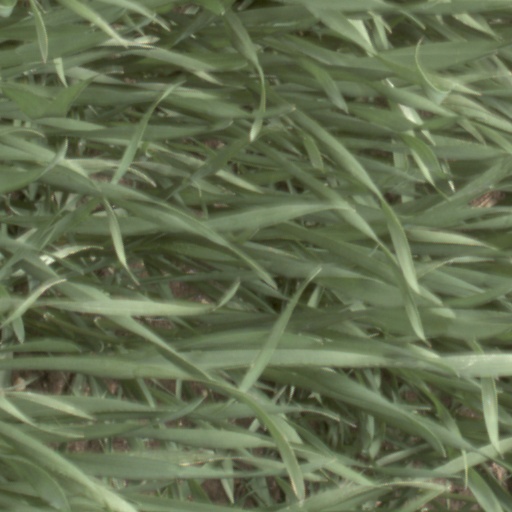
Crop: wheat